Wäinö Aaltonen

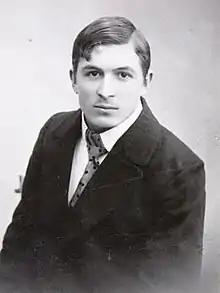
Aaltonen in the early 20th century

Wäinö Valdemar Aaltonen (8 March 1894 – 30 May 1966) was a Finnish artist and sculptor. The Chambers Biographical Dictionary describes him as "one of the leading Finnish sculptors".